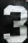
Number: 3